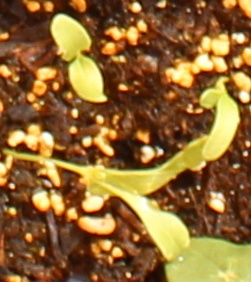
Label: Sugar beet